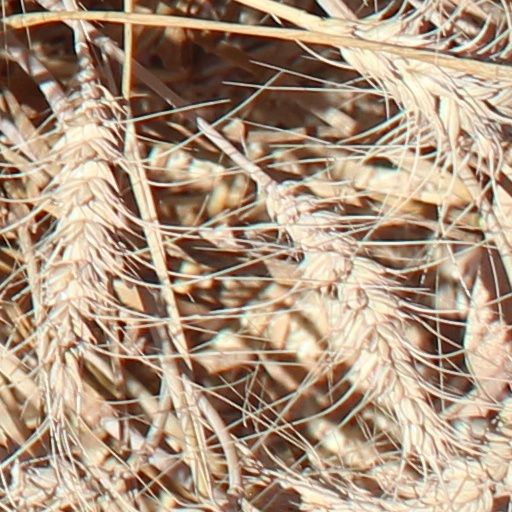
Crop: wheat